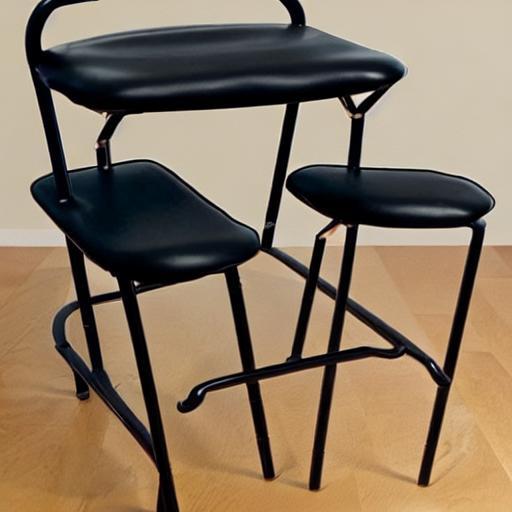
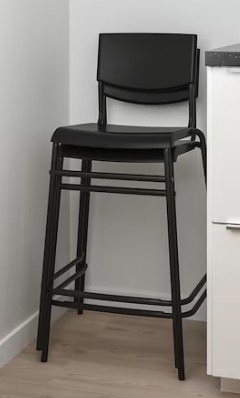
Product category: stool
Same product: no